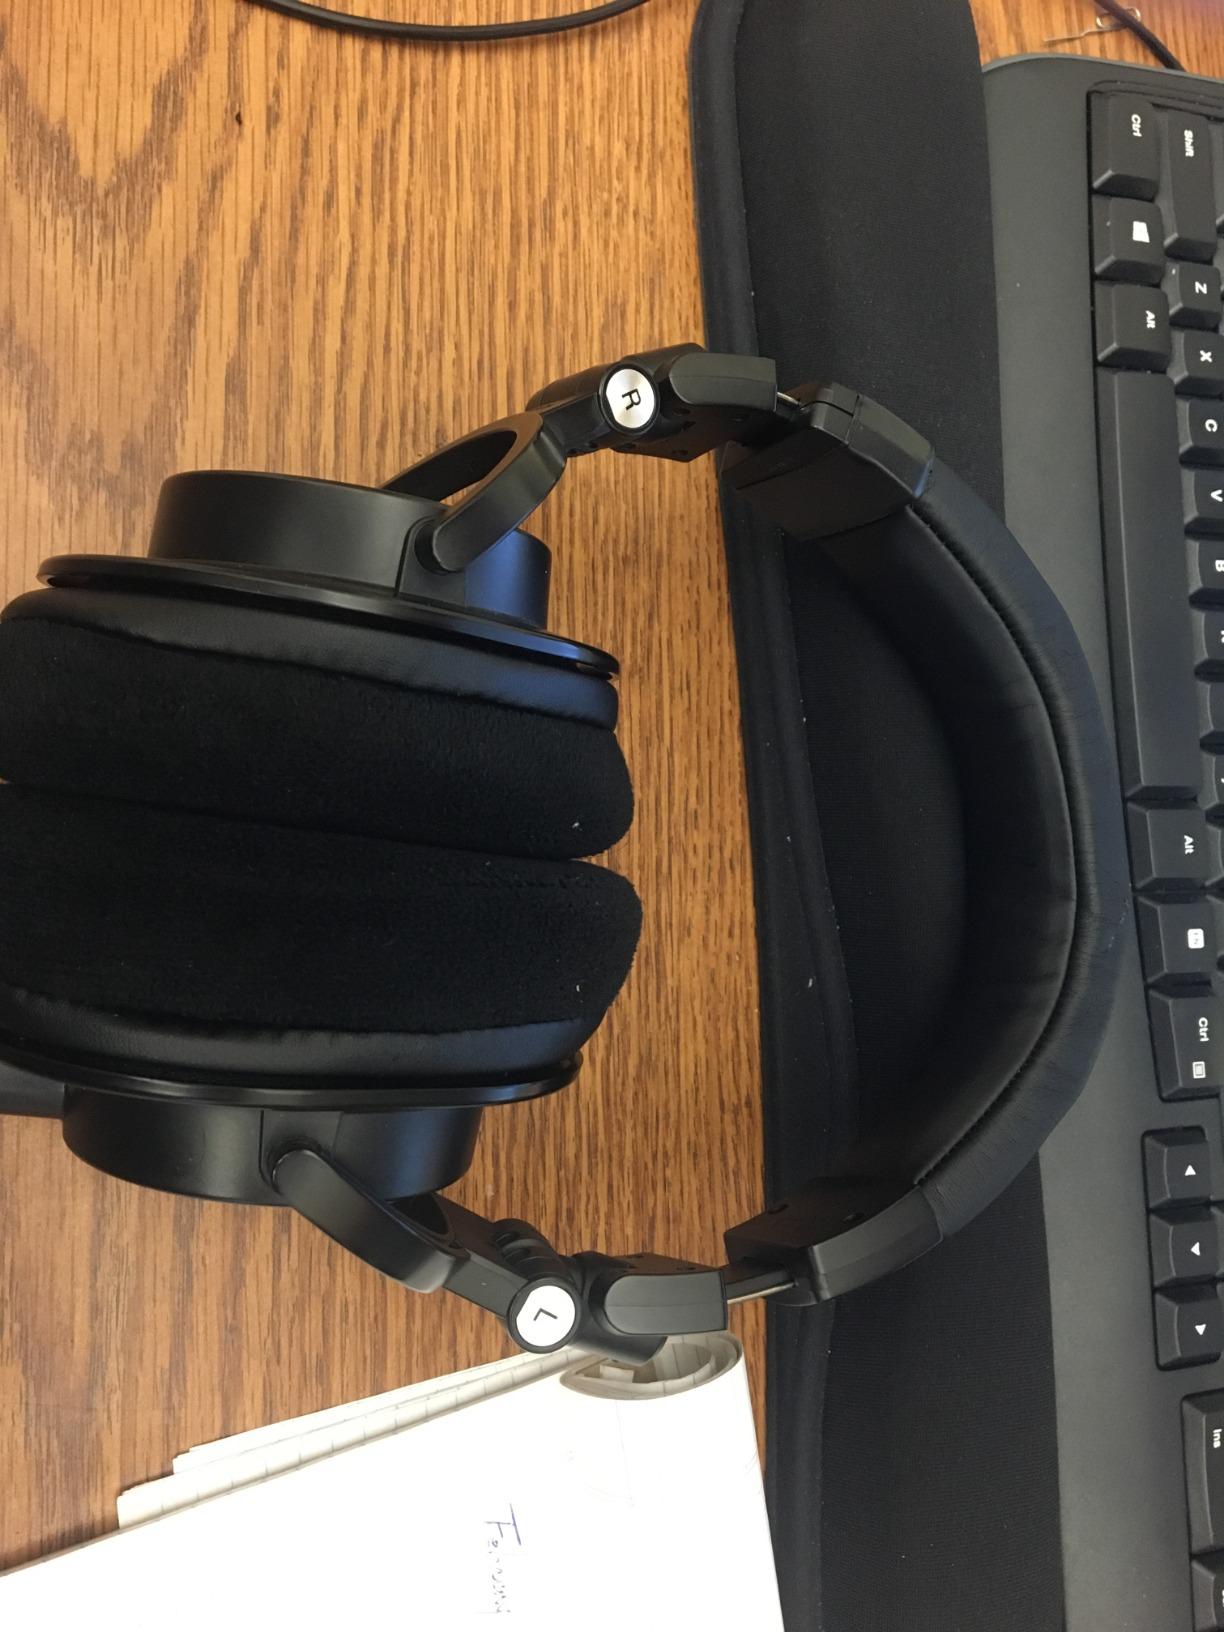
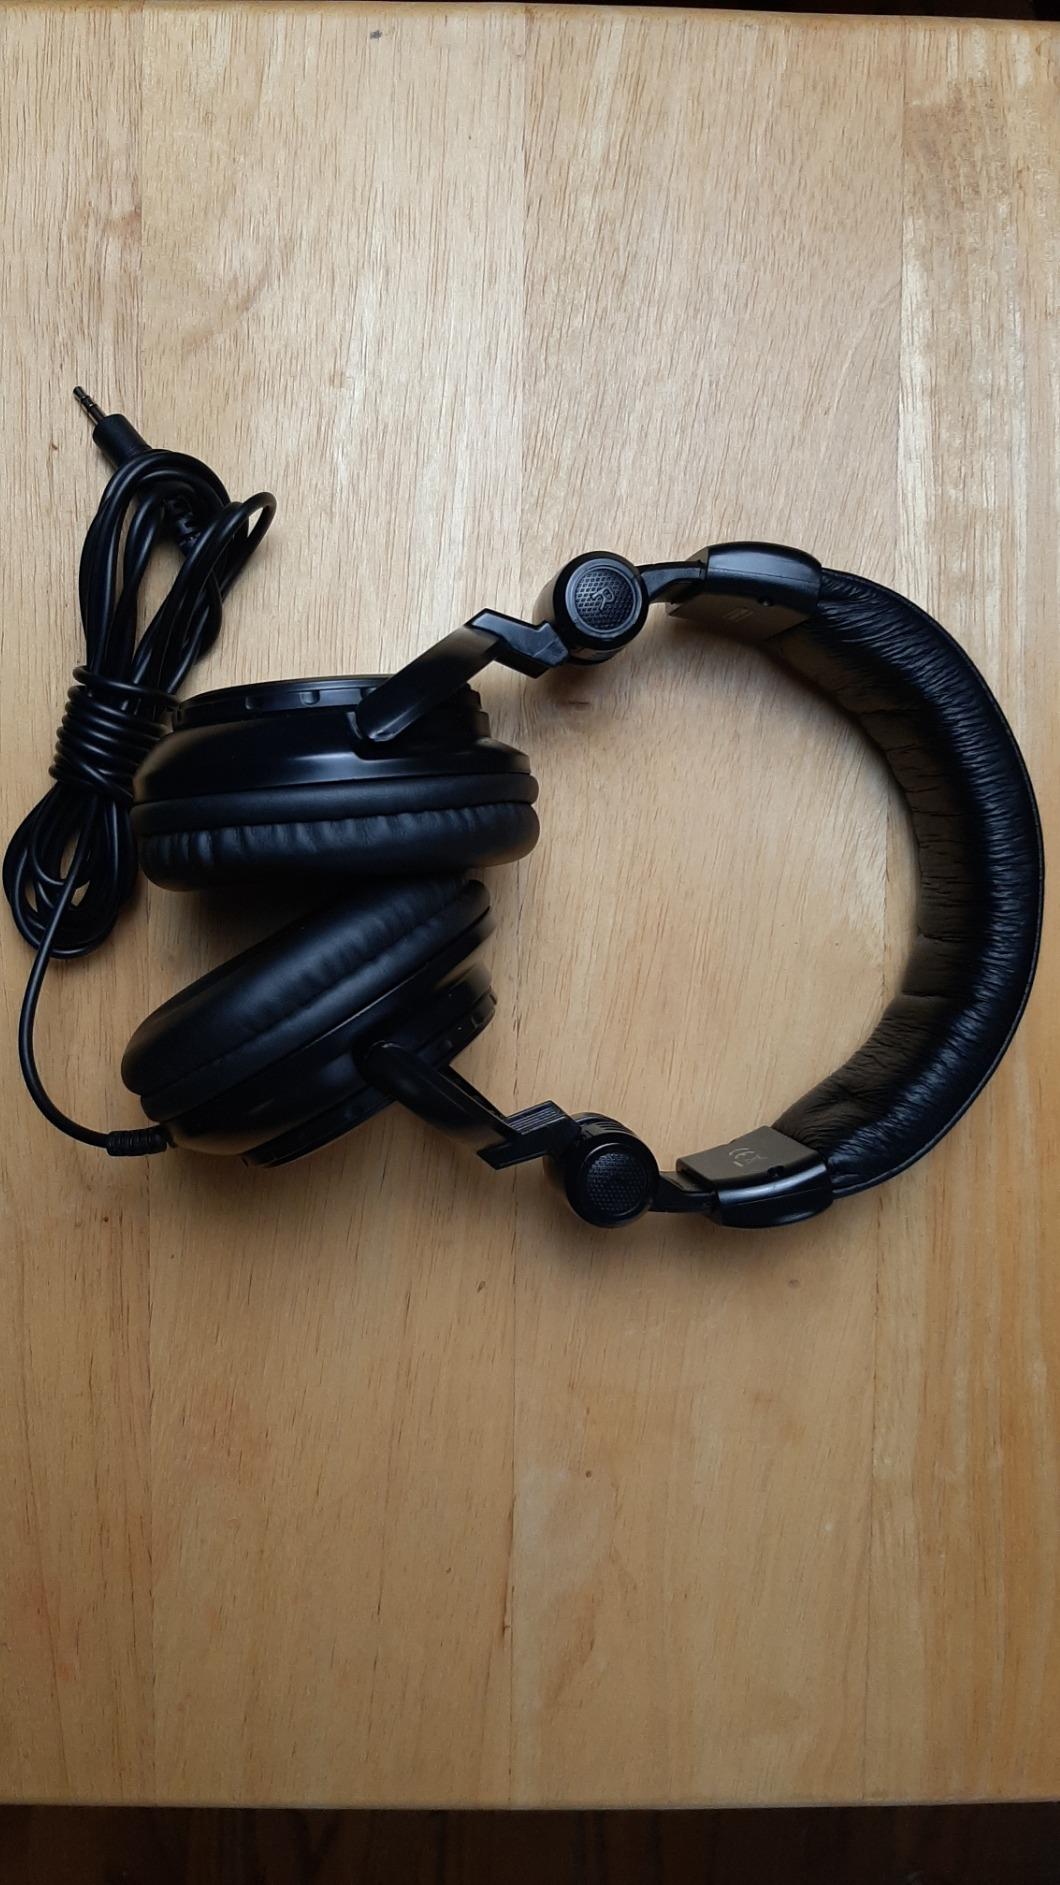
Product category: headphones
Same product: no